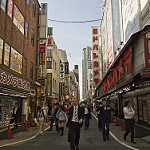
Scene: Outdoor